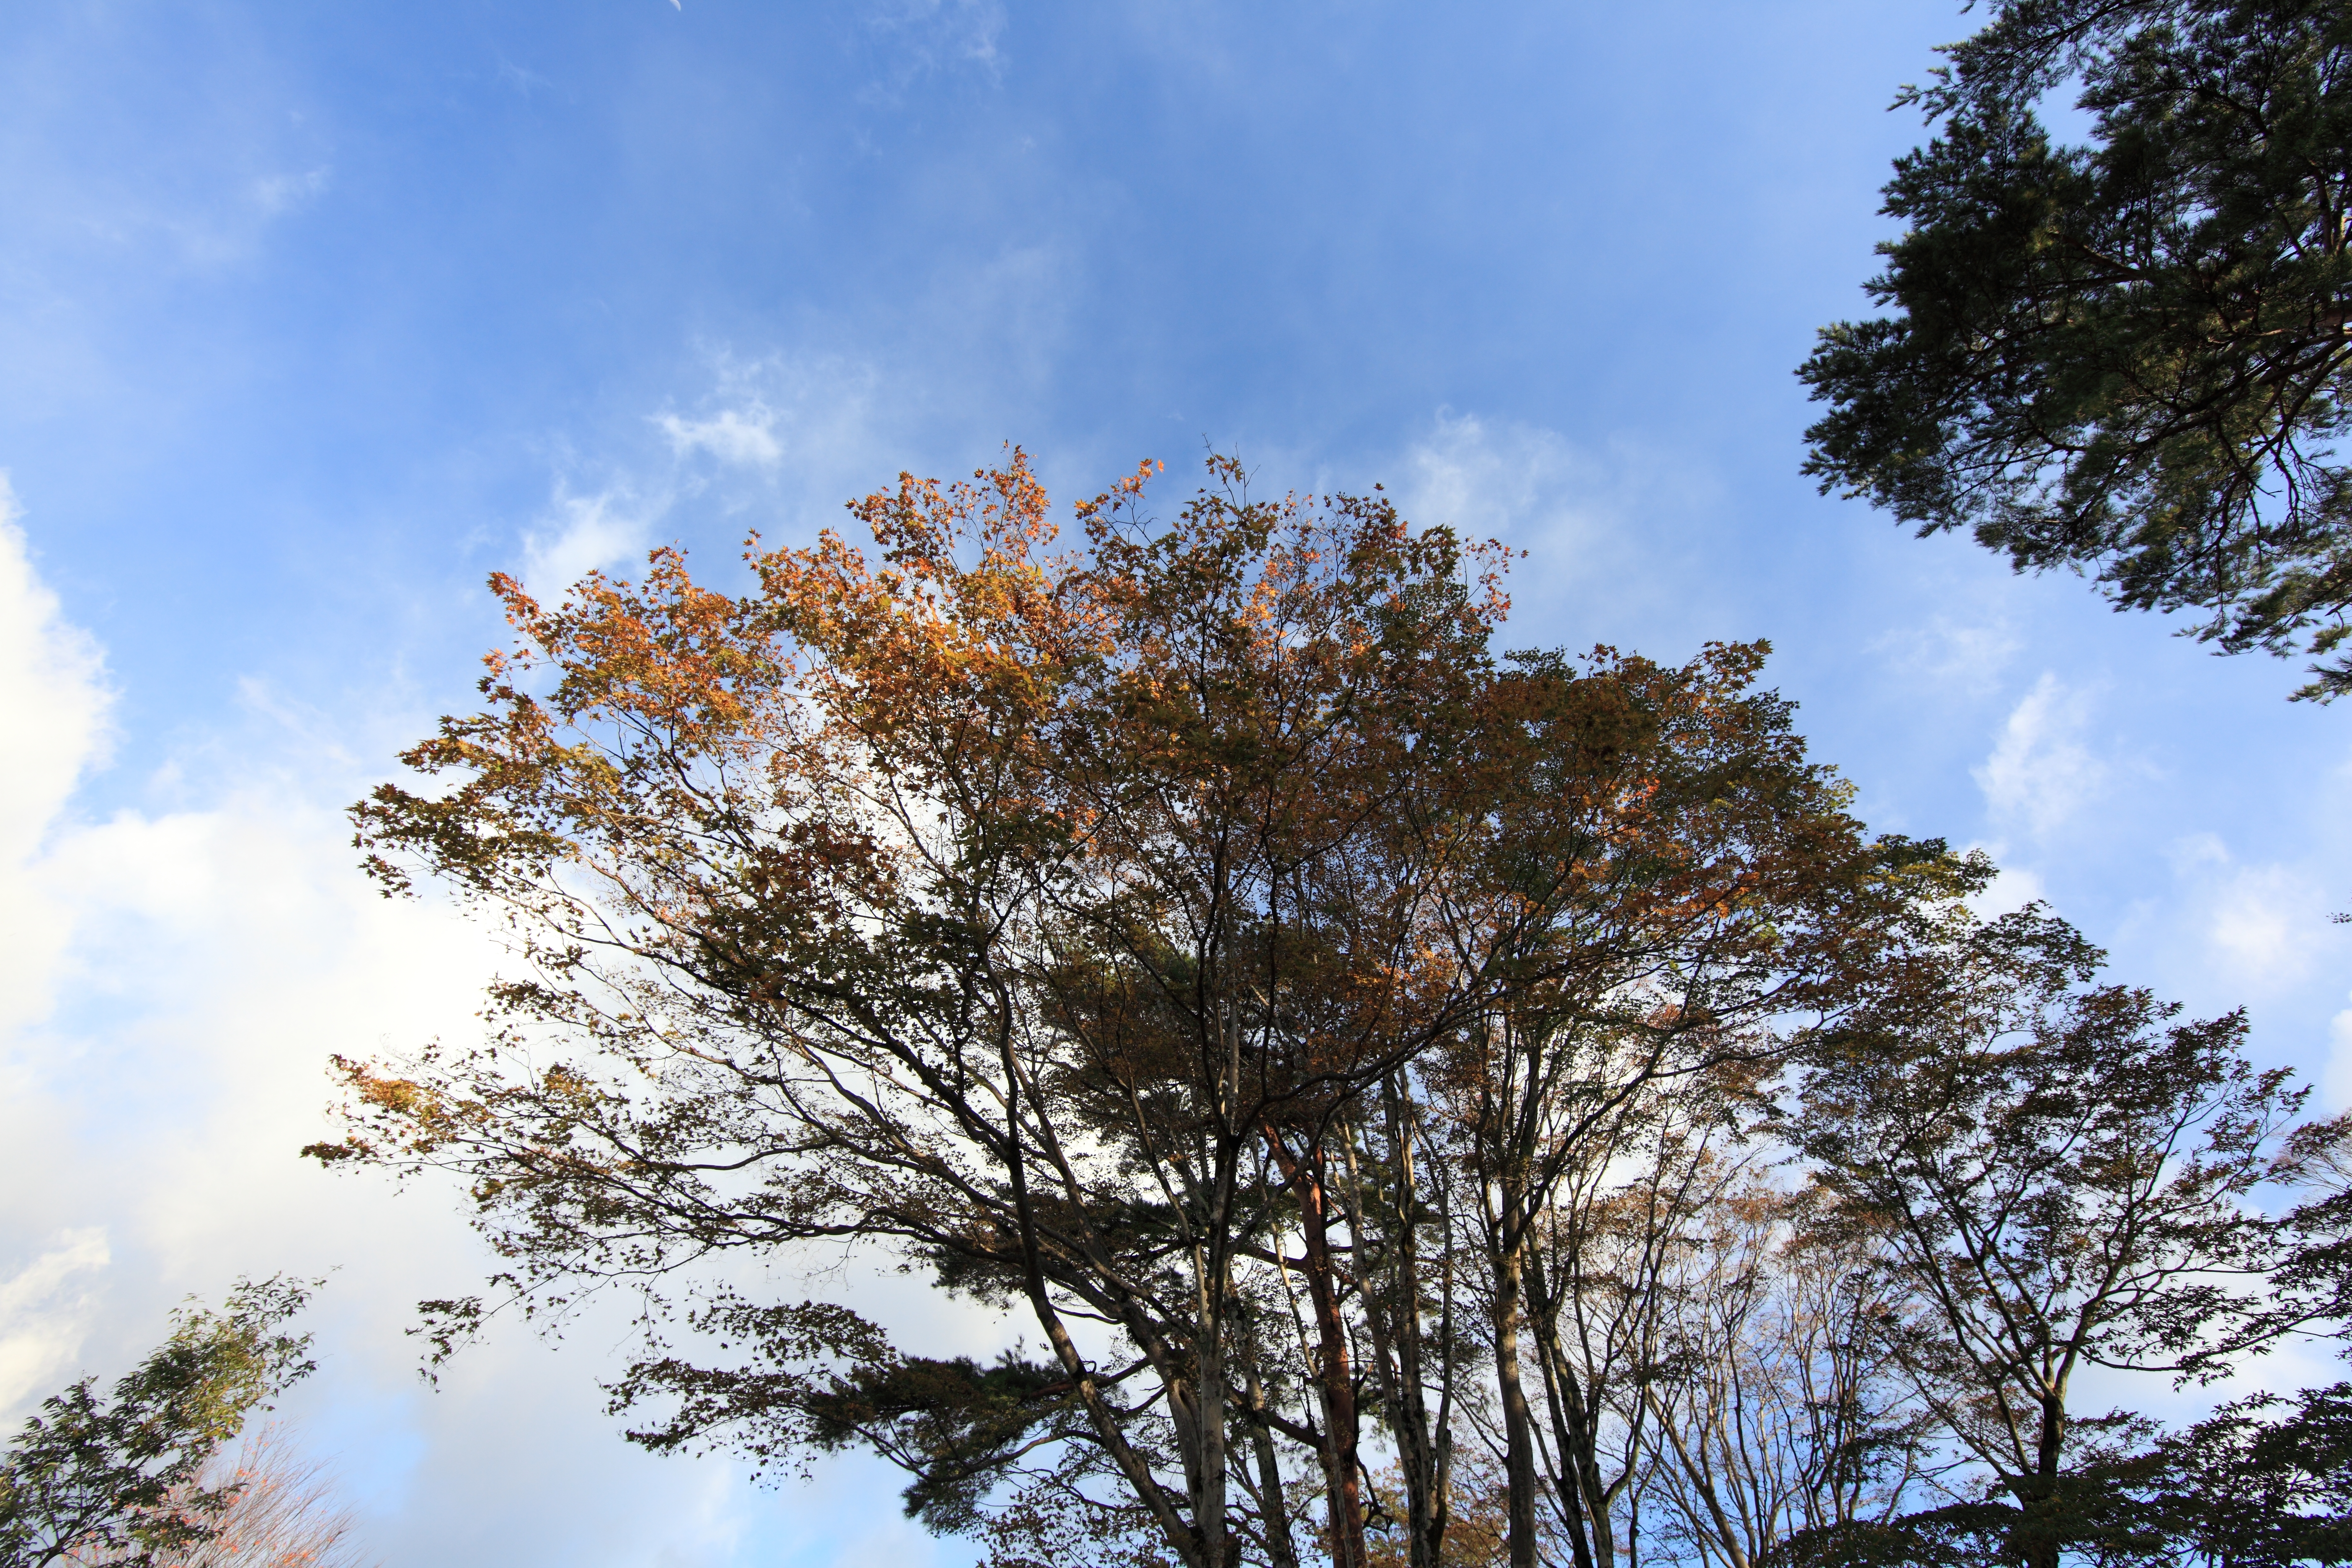
tree, nature, forest, branch, winter, cloud, plant, sky, sunlight, leaf, flower, high, autumn, season, tochigi, 5d, hires, markii, ecosystem, hi, res, resolution, nikkoh, woody plant, land plant